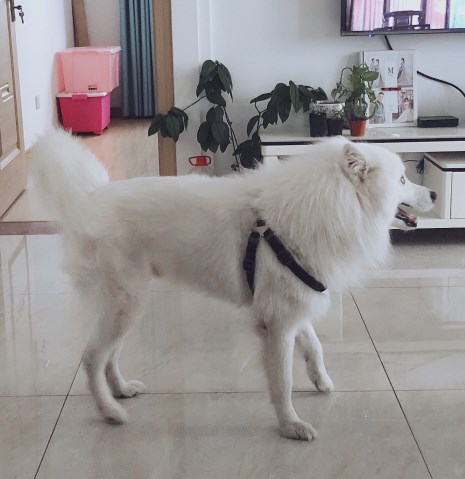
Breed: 2192-n000088-Samoyed